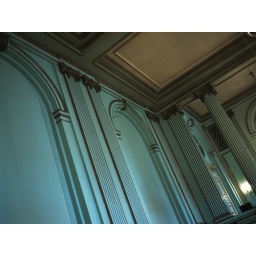
green room in the war memorial building